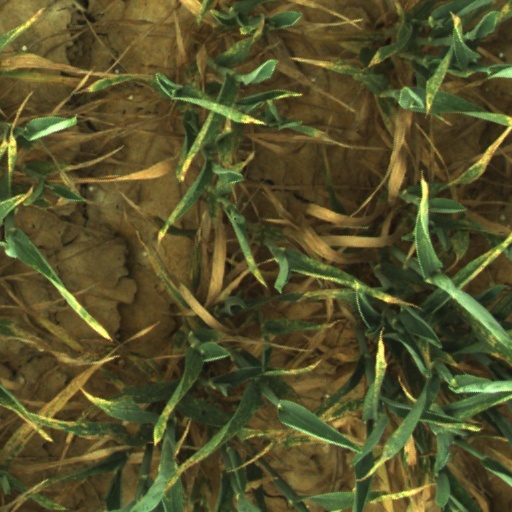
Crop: wheat